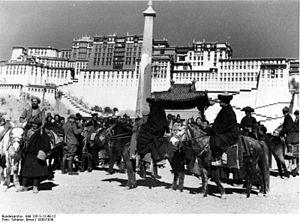
Le débat sur la souveraineté du Tibet trouve son origine dans deux points de vue opposés sur le statut du Tibet : celui de la République populaire de Chine et de la République de Chine d'une part, et celui du Gouvernement tibétain puis du Gouvernement tibétain en exil d'autre part.
Le pilier ou rdo-ring de Shöl à Lhassa, aussi connu sous le nom de doring chima, se dresse devant l'entrée sud de l'ancien village de Shöl, au pied du palais du Potala. Érigé aux environs de 764, ou « tout juste un peu plus tard », il porte les inscriptions les plus anciennes en tibétain connues à ce jour. Elles correspondent au tibétain ancien.